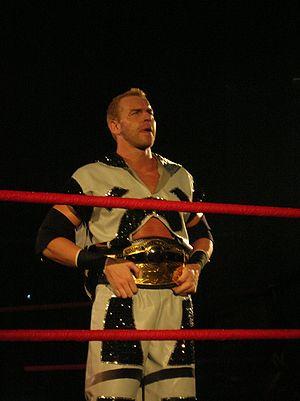
William Jason Reso, plus connu sous le nom de Christian, est un catcheur canadien.